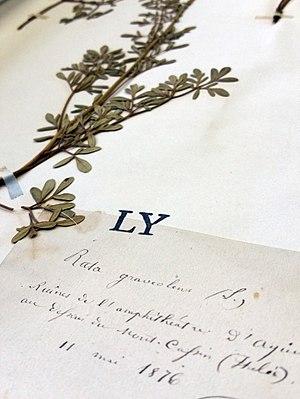
Ruta graveolens
L'Herbier de Lyon est situé sur le campus de la Doua, au cœur de l'Université Claude Bernard Lyon 1, à Villeurbanne.